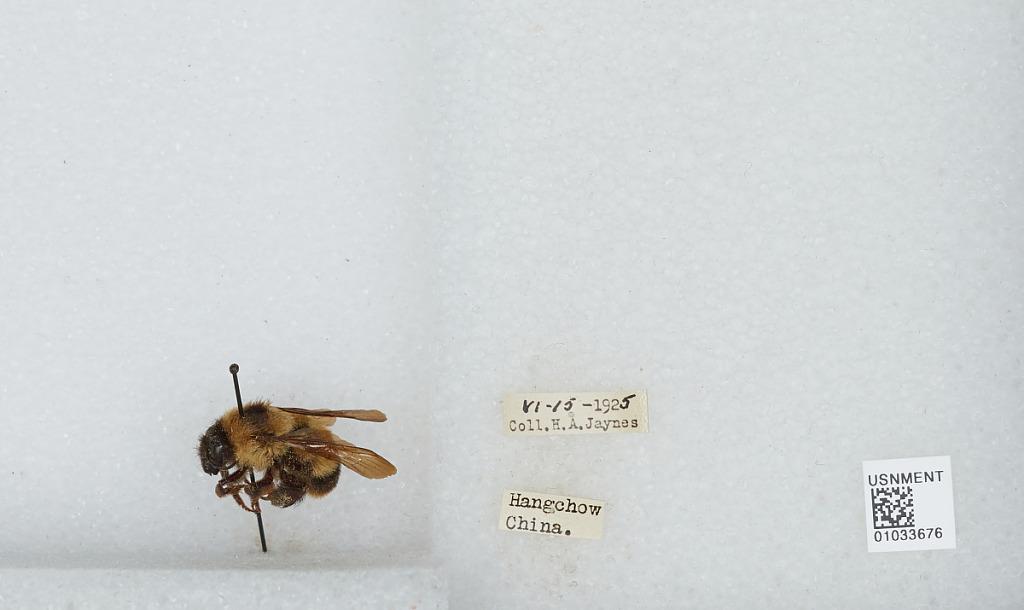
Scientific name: Bombus (Diversobombus) trifasciatus Smith
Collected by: H. Jaynes
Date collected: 1925-6-15
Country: China
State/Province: Zhejiang Sheng
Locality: Hangzhou